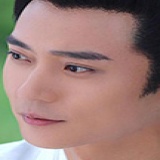
diễn viên Trương Đan Phong